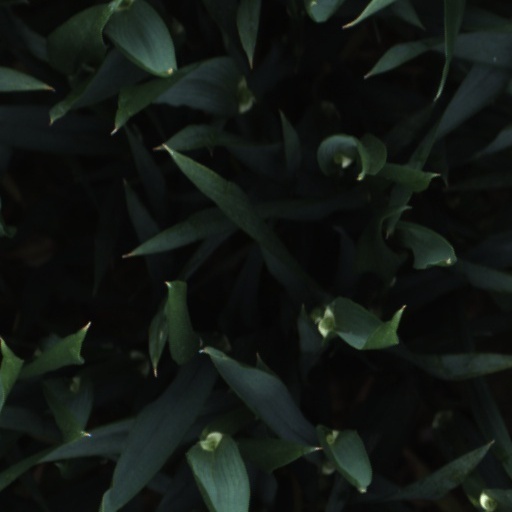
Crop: wheat